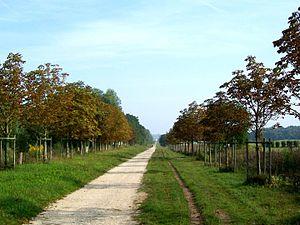
L'allée de Saint-Firmin, reliant le château de Saint-Firmin au carrefour de la table d'Apremont, dans la zone de transition entre les forêts de Chantilly et d'Halatte protégée par une ZNIEFF type 2.
Vineuil-Saint-Firmin est une commune française située dans le département de l'Oise, en région Hauts-de-France.